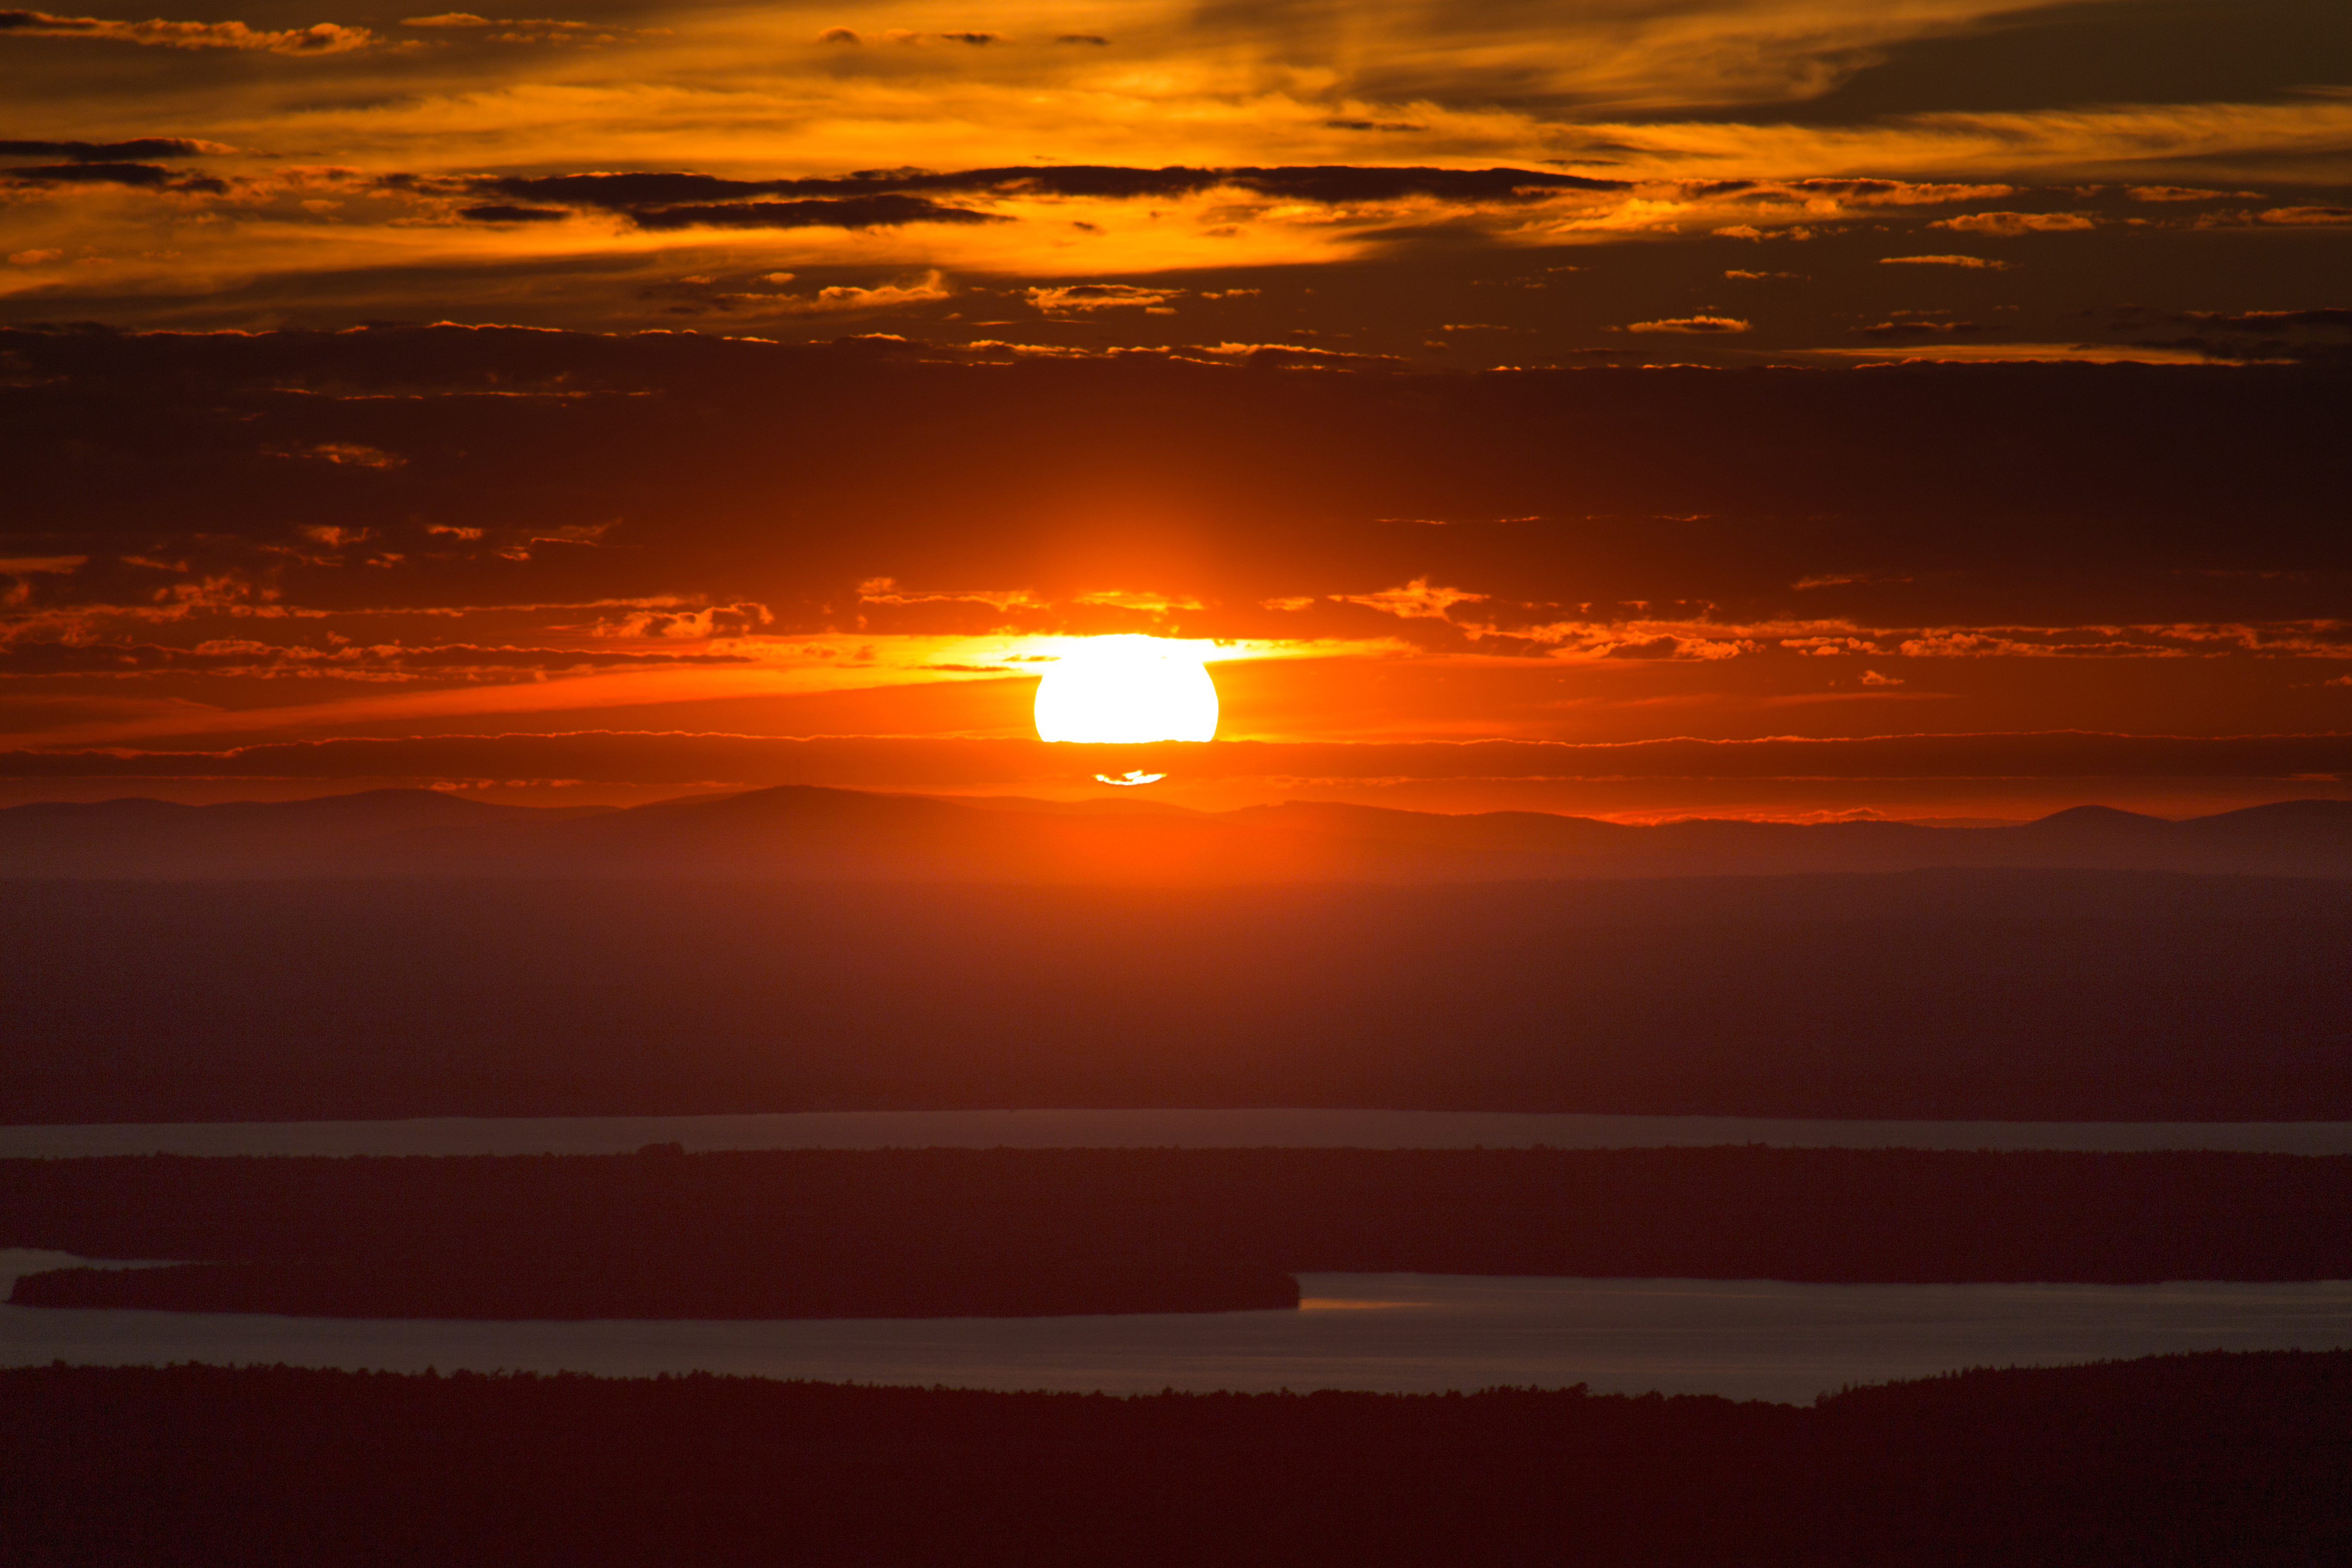
cloud, sky, atmosphere, water, afterglow, amber, nature, dusk, orange, red sky at morning, sunset, sunrise, sunlight, natural landscape, astronomical object, sun, cumulus, landscape, horizon, heat, calm, dawn, tree, evening, ocean, reflection, sound, beach, coast, wind wave, sea, wave, lens flare, reservoir